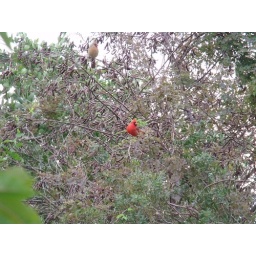
female cardinal above male cardinal